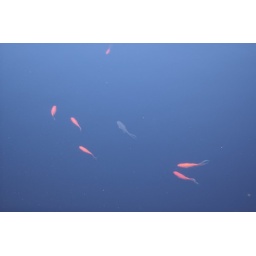
It sort of looks like they're swimming in the sky here.